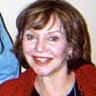
Age: 70